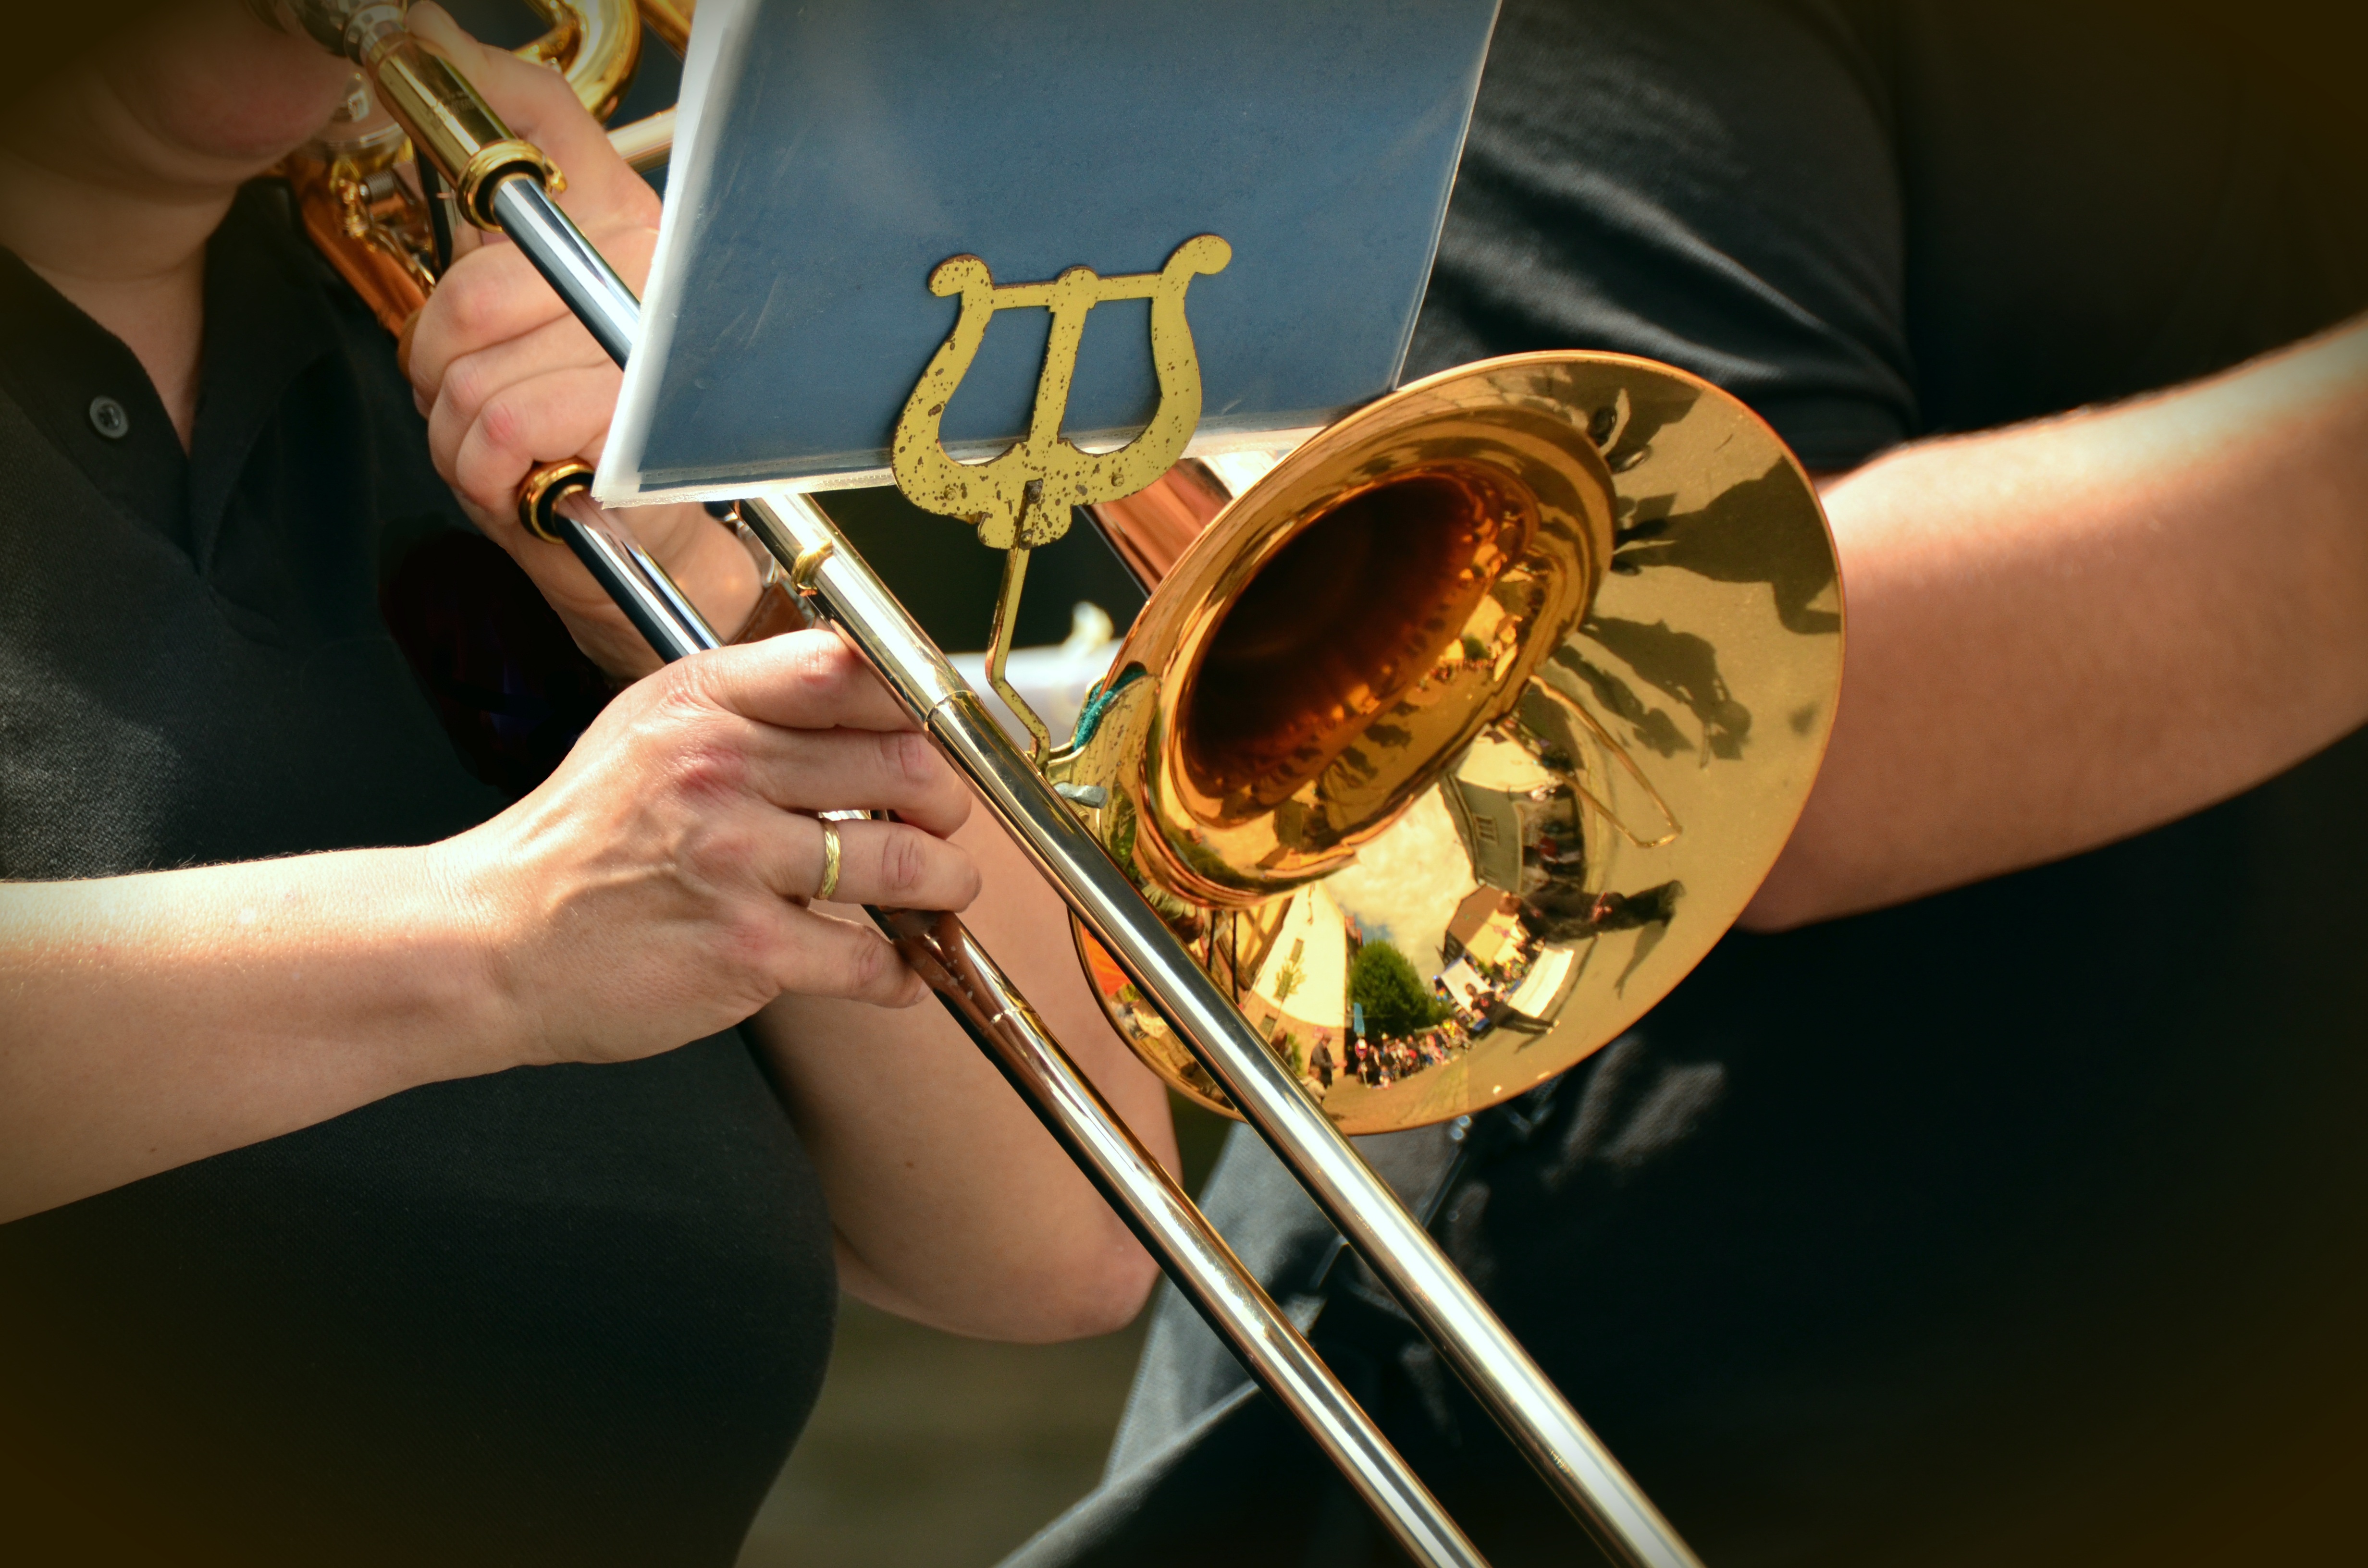
music, guitar, golden, shine, instrument, close, musical instrument, trombone, close up, violin, orchestra, hands, brass, musicians, tradition, trumpet, wind instrument, classical music, music band, brass band, brass instrument, slide trumpet, string instrument, bowed string instrument